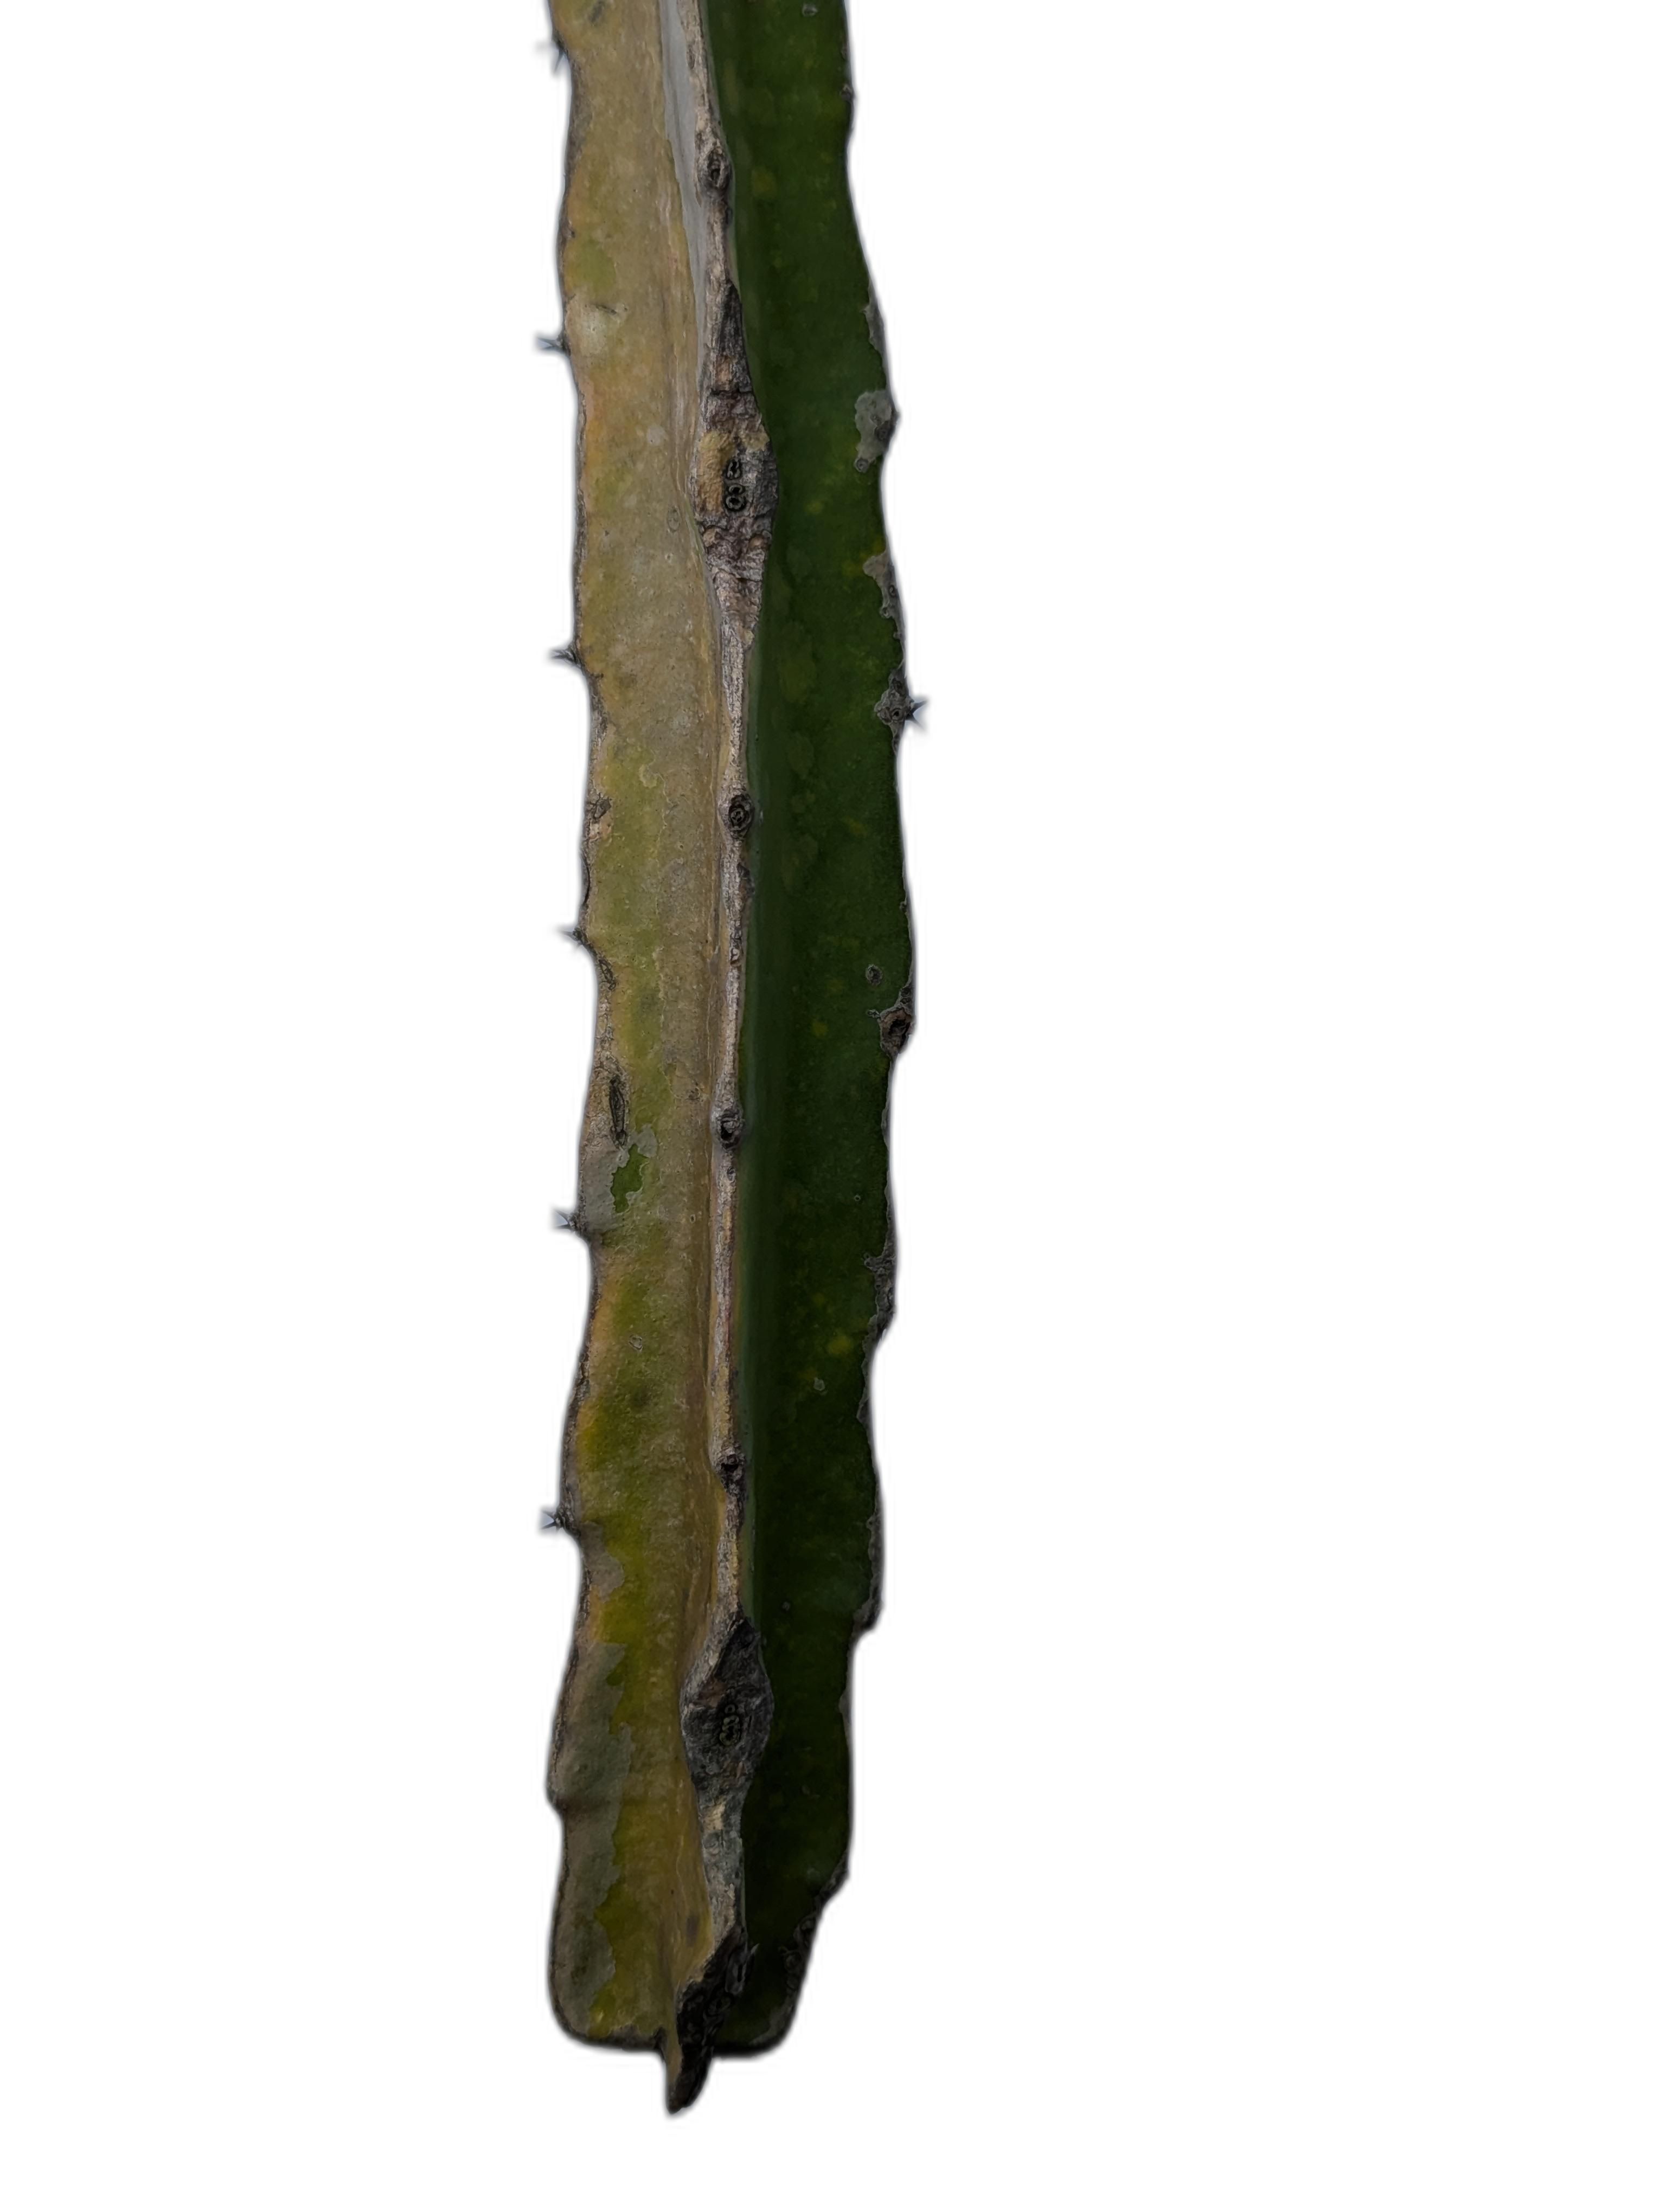
Label: Bad leaf